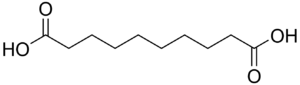
L’acide sébacique appartient à la série homologue des acides dicarboxyliques aliphatiques. Leurs sels et esters sont appelés sébaçates.
Les acides dicarboxyliques sont des composés organiques possédant deux fonctions carboxyle. La formule moléculaire de ces composés est généralement notée HOOC-R-COOH, où R peut être un groupe alkyle, alcényle, alcynyle ou aryle.